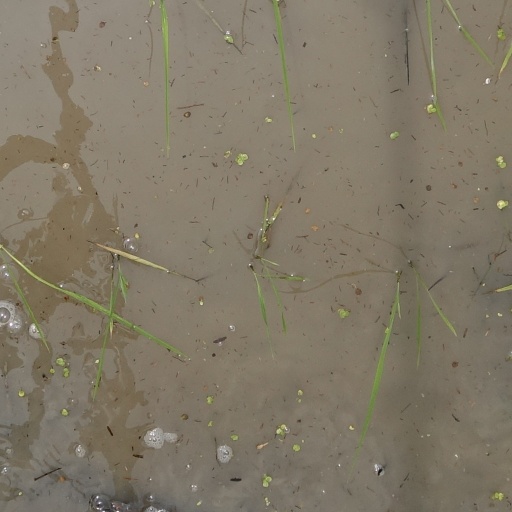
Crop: rice